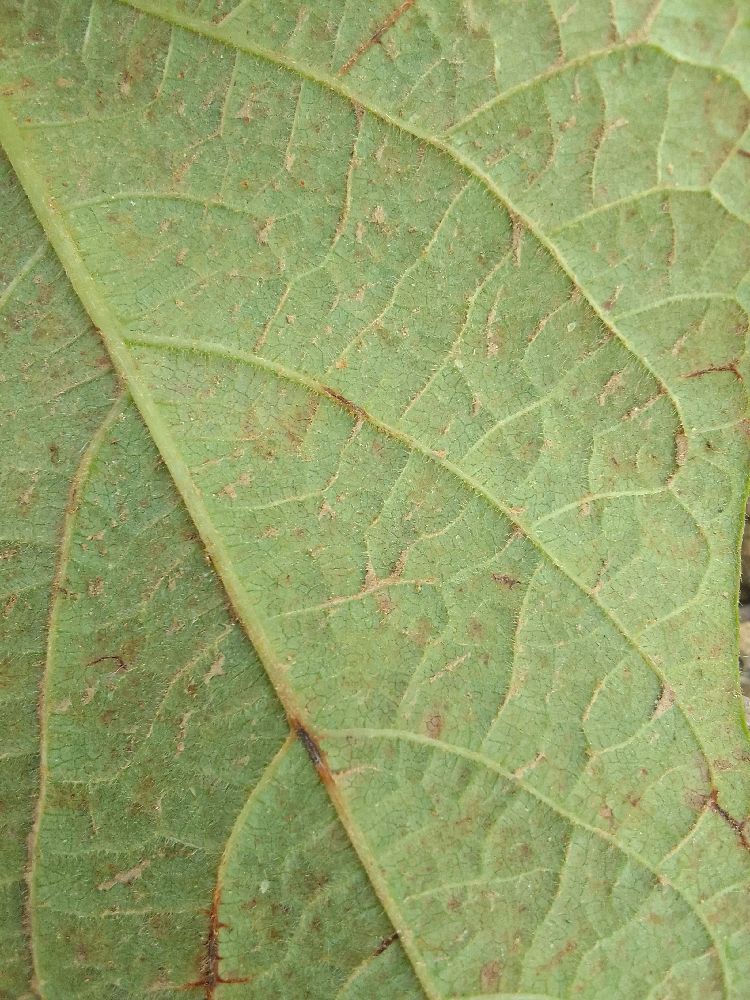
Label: anthracnose